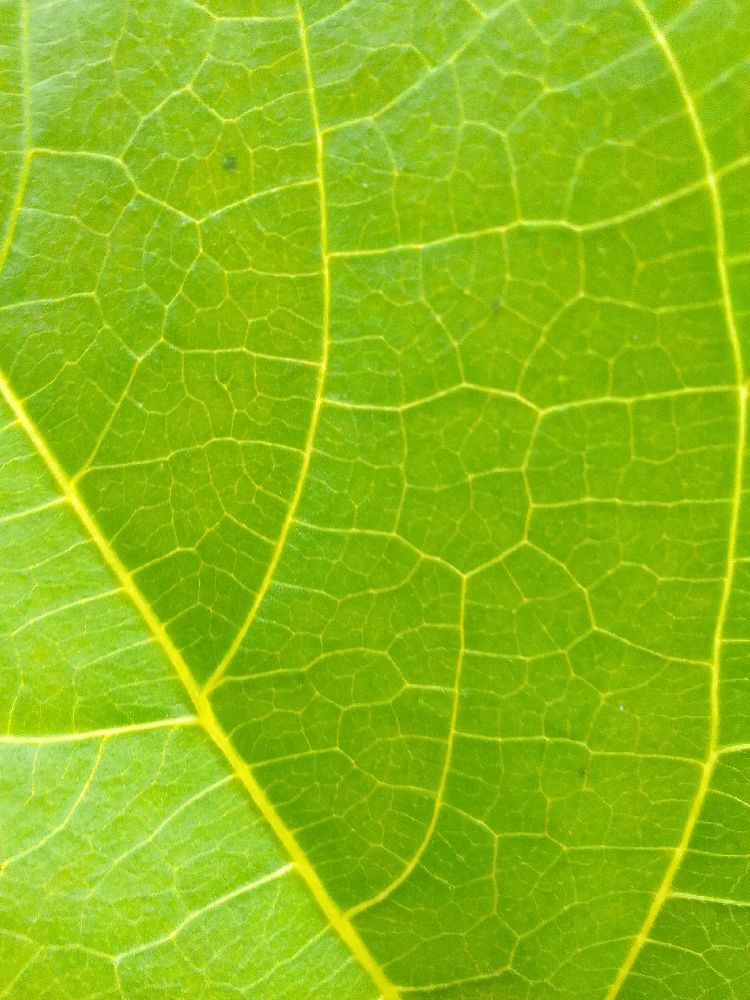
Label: healthy